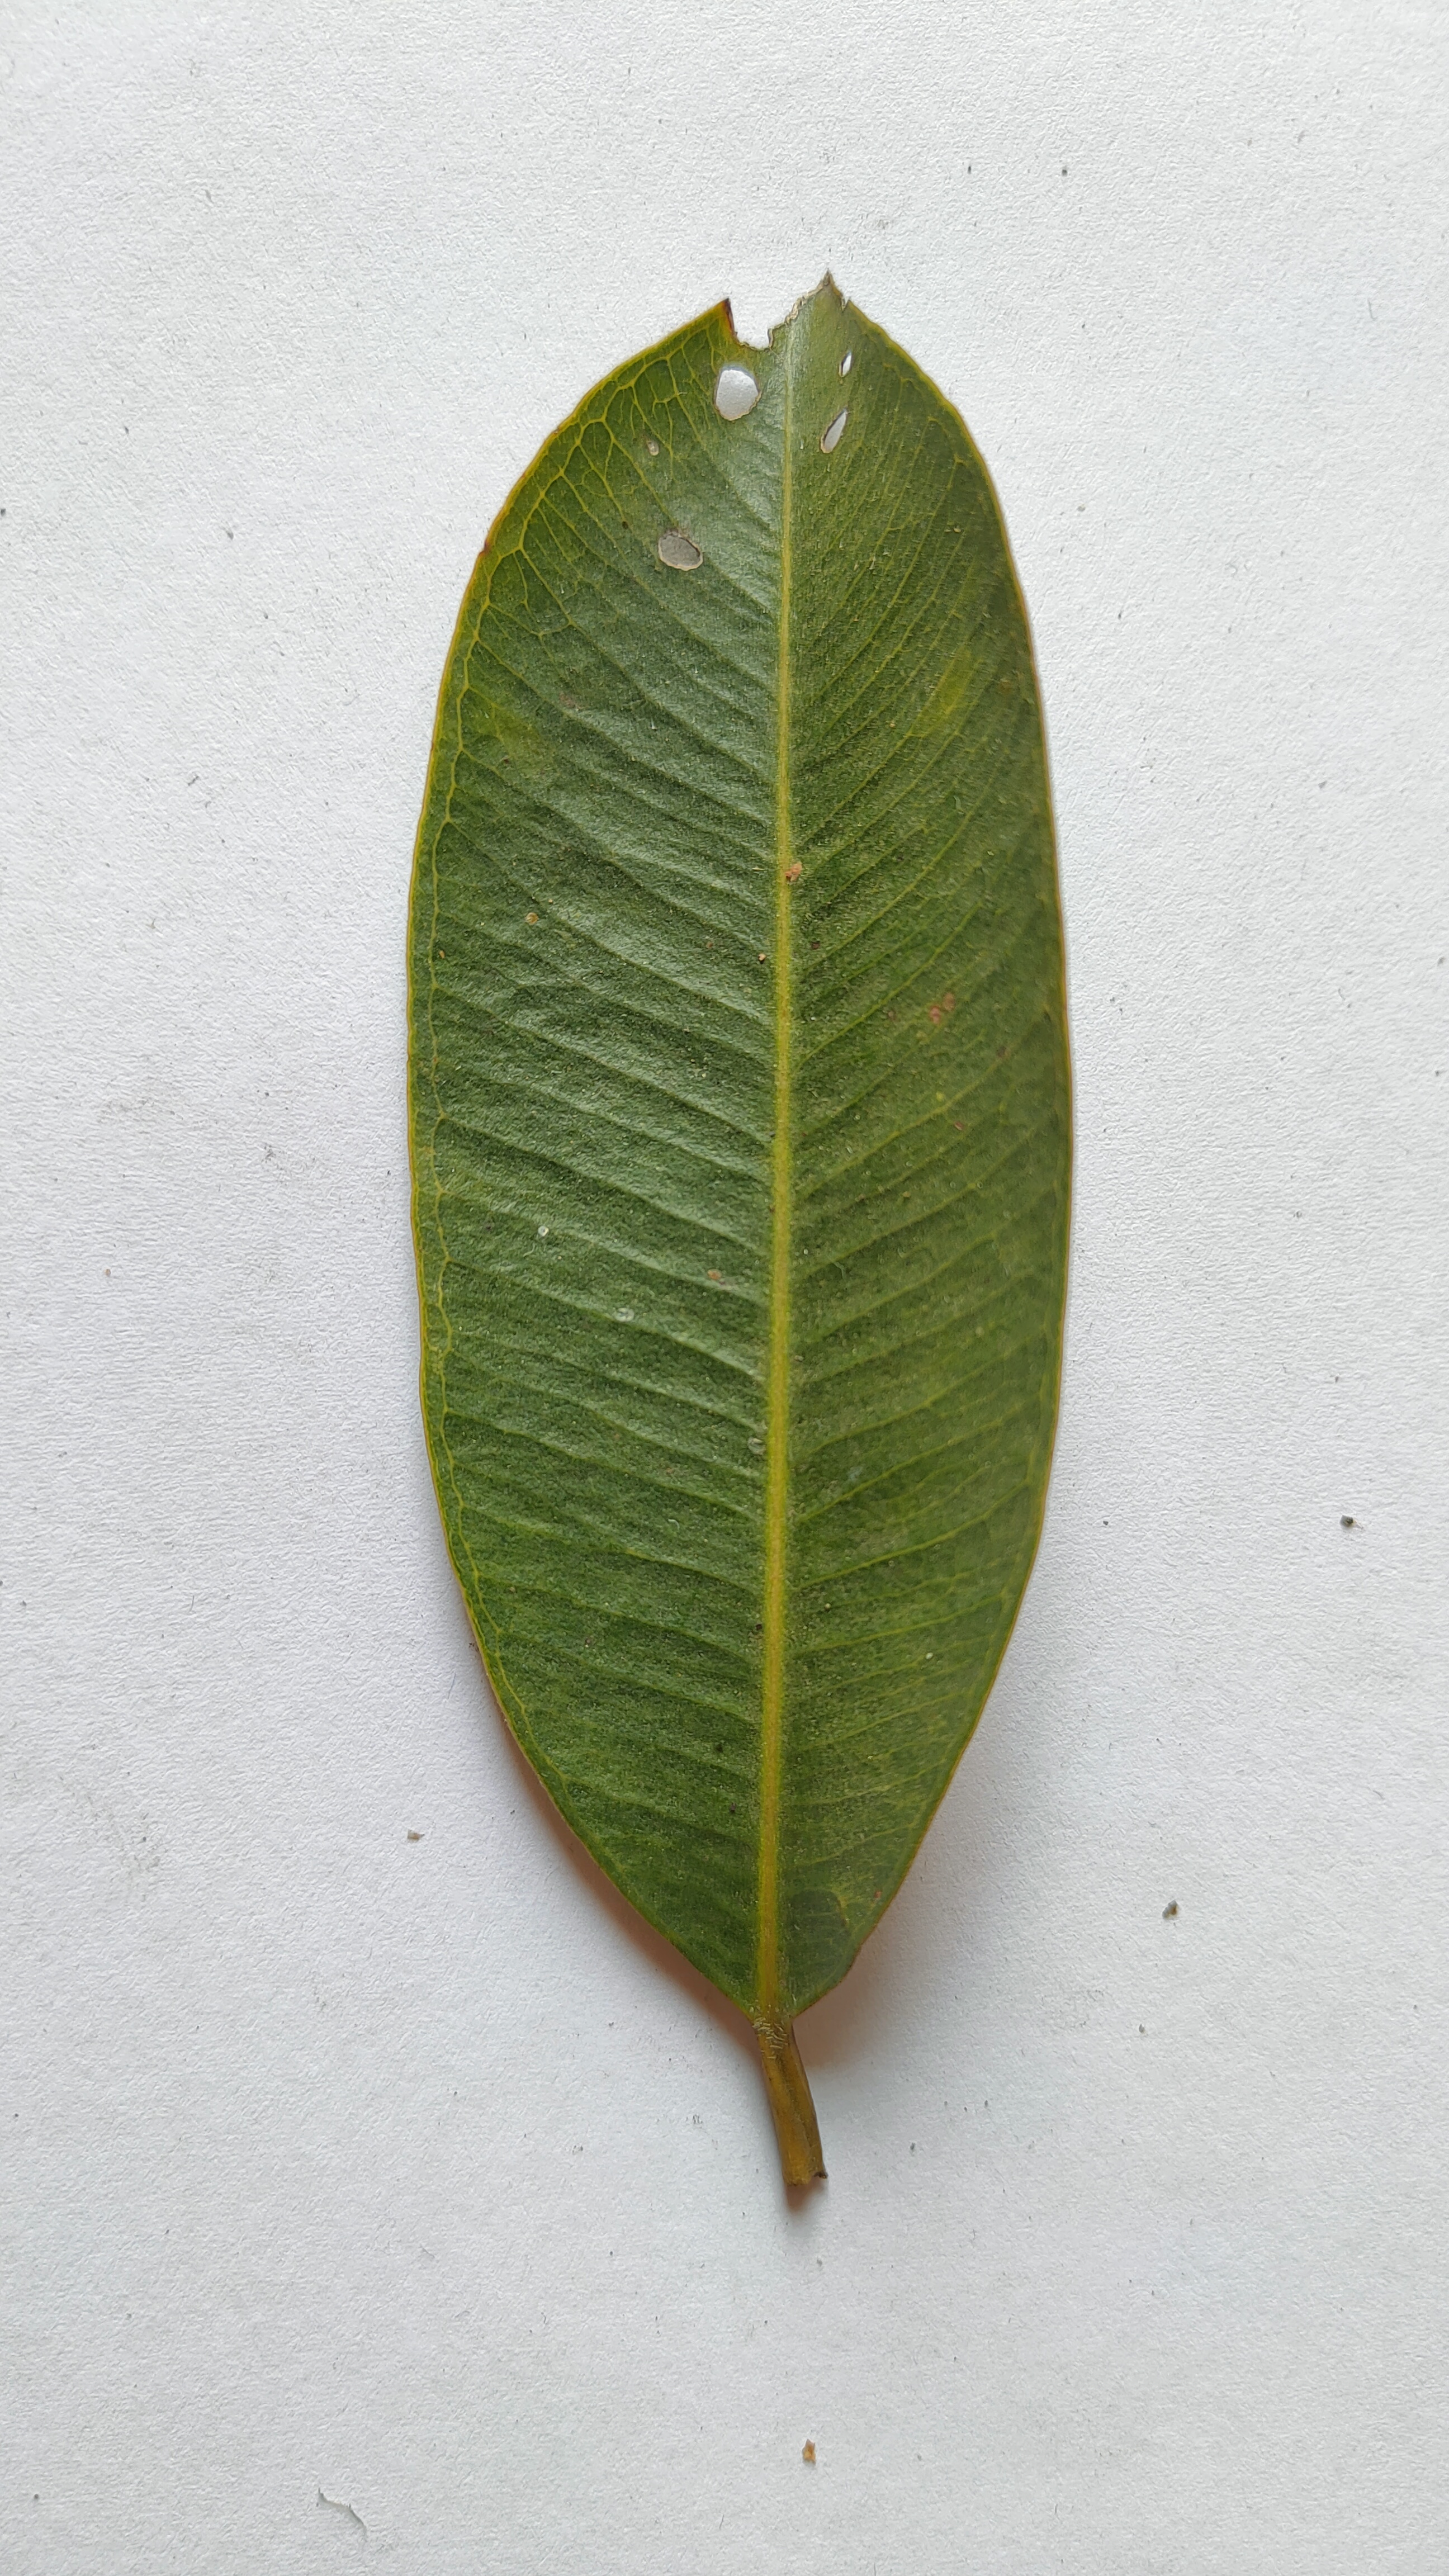
Leaf variety: Black plum